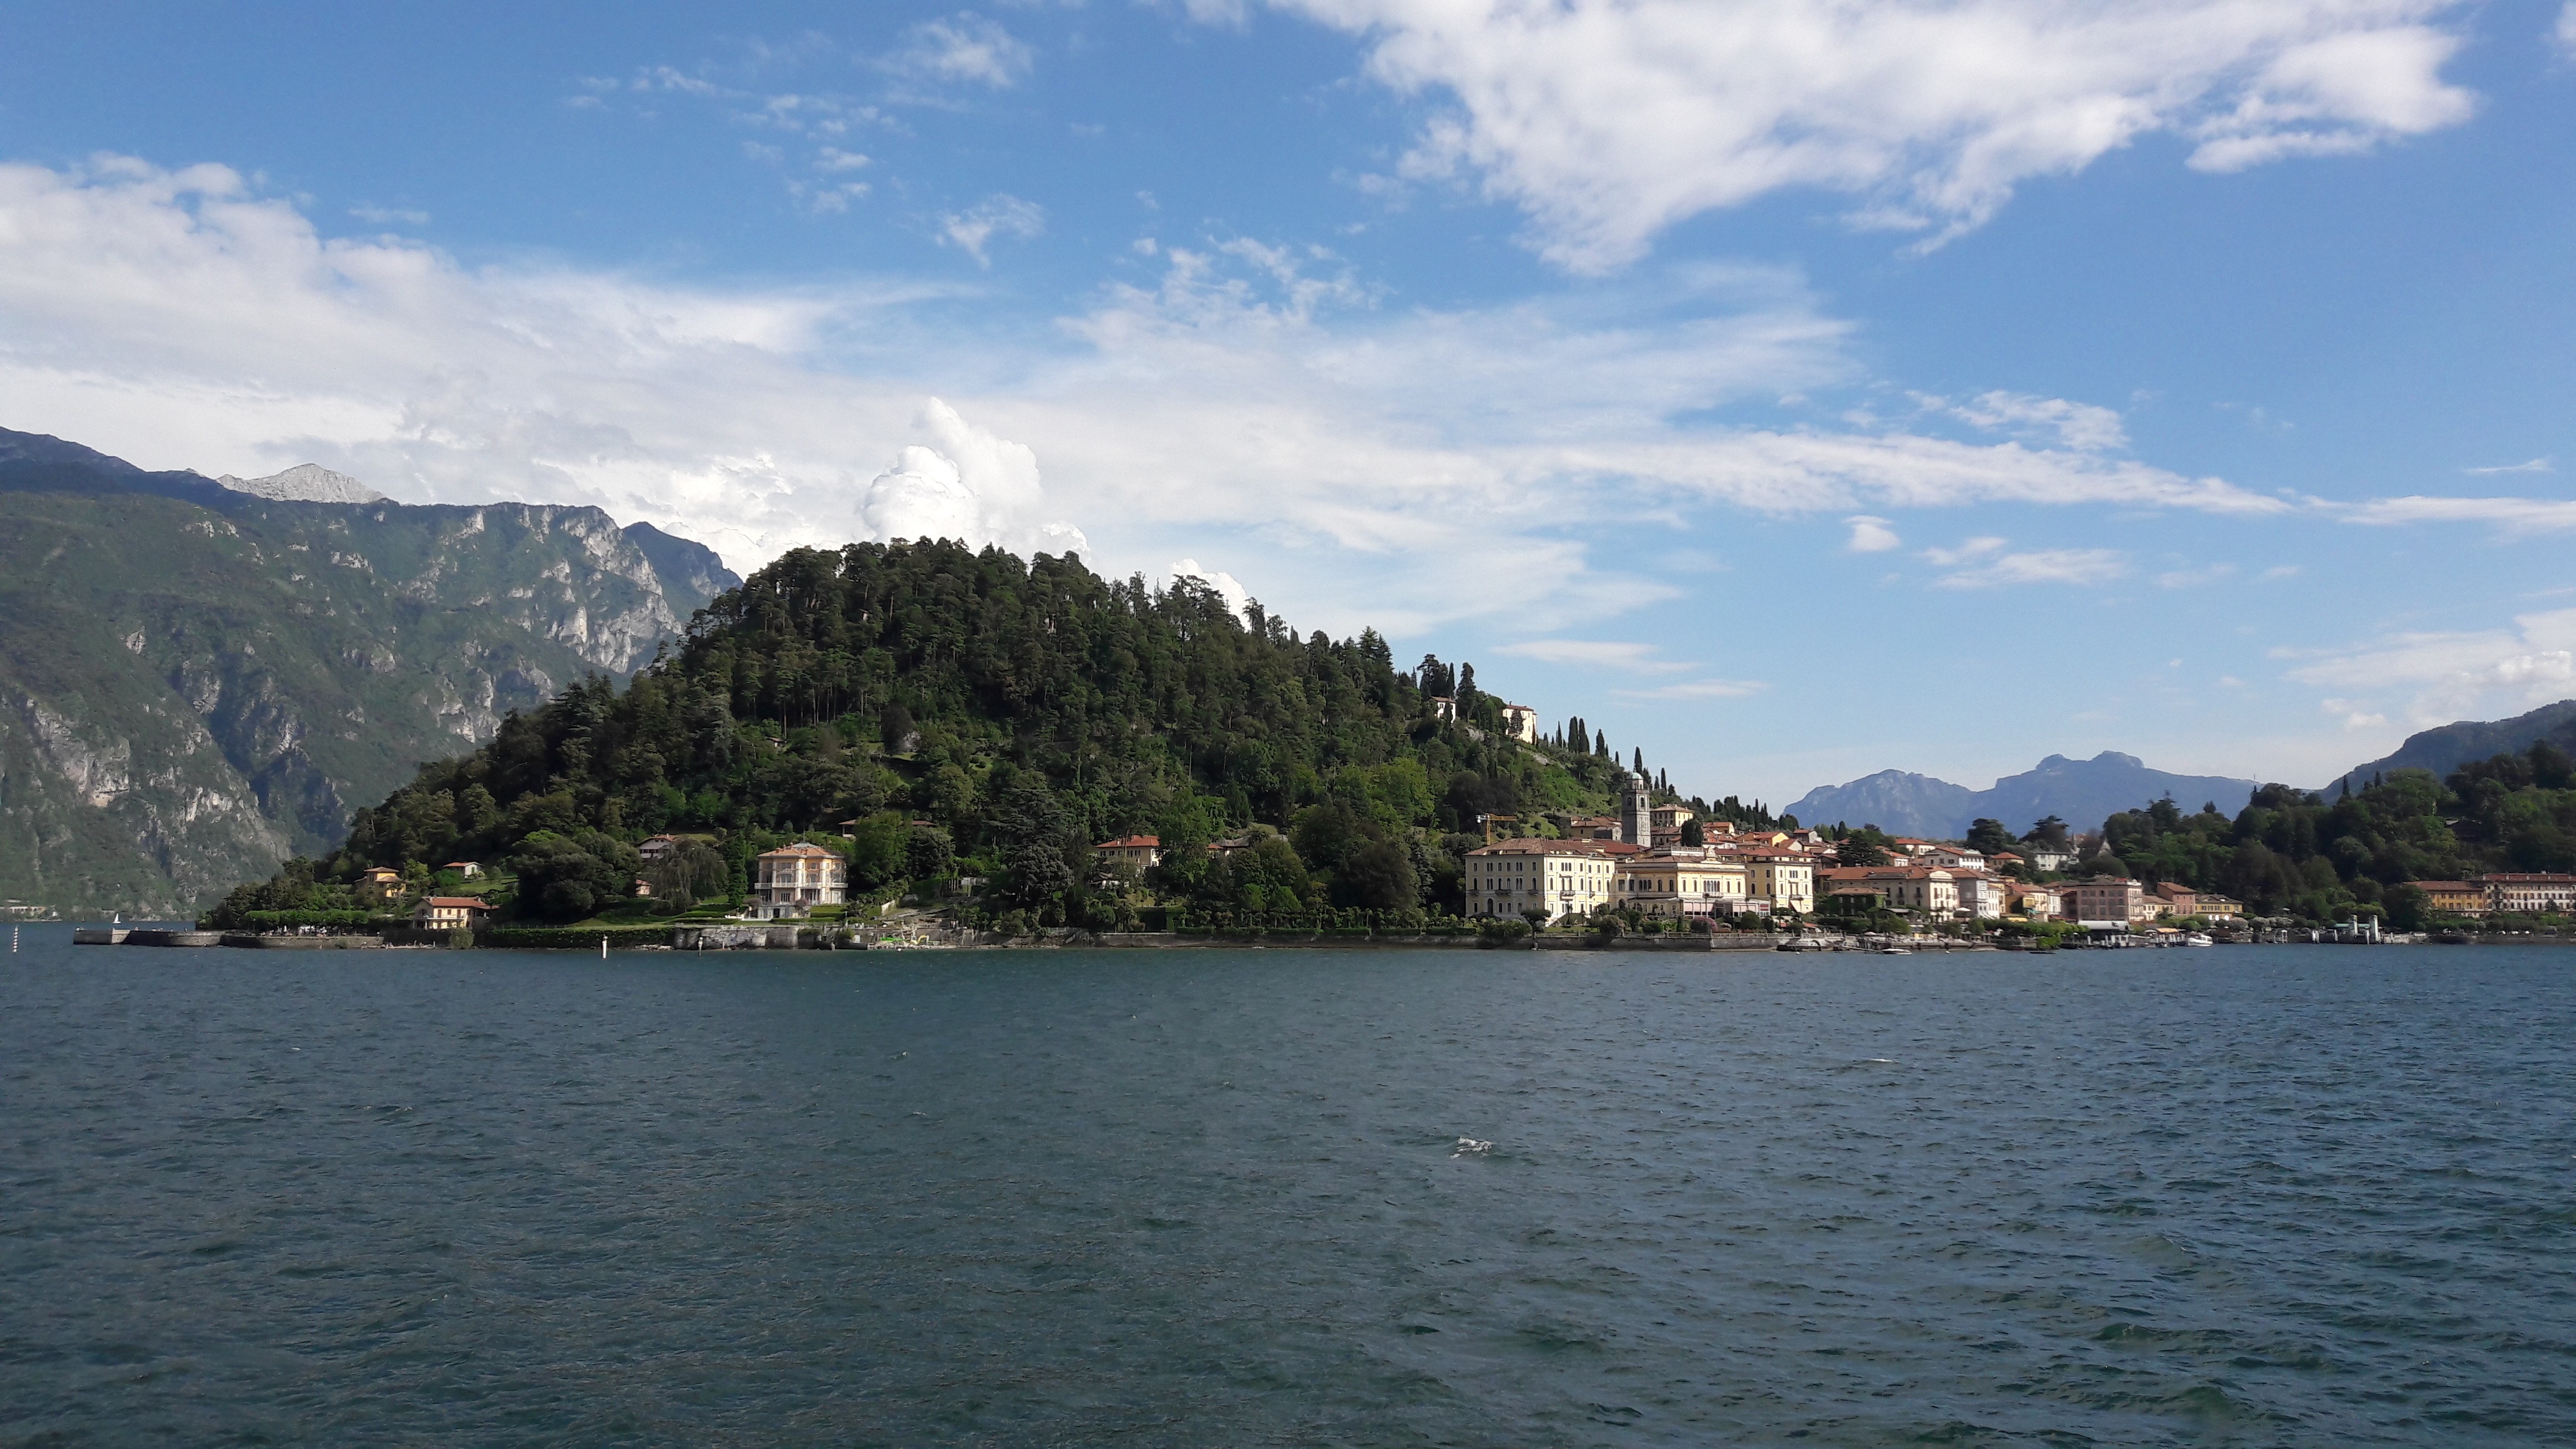
sea, coast, mountain, shore, lake, mountain range, panorama, summer, vacation, travel, europe, vehicle, bay, italy, fjord, reservoir, body of water, bellagio, loch, como, lake como, cape, landform, geographical feature